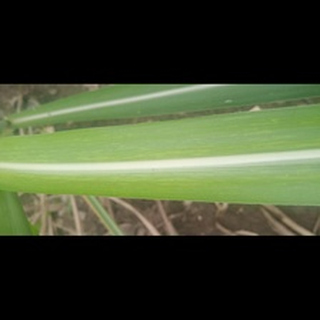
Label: sugarcane_mosaic